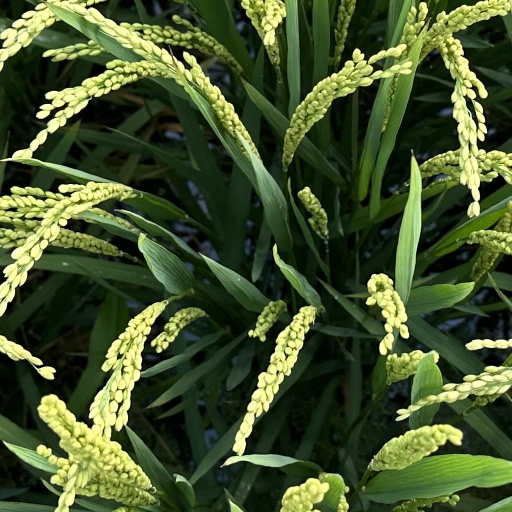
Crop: rice